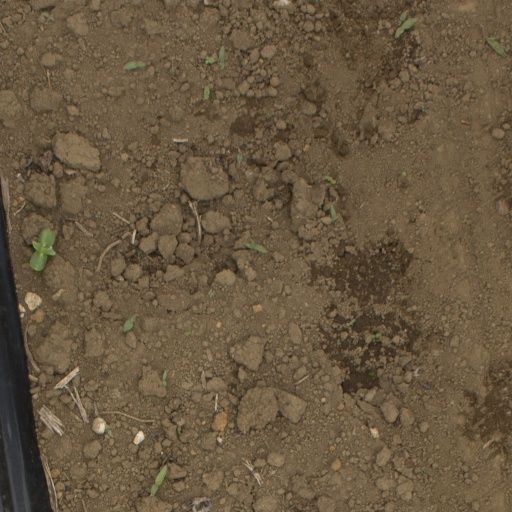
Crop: Jerusalem artichoke